The Ingenuity Gap

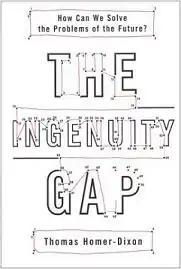

The Ingenuity Gap is a non-fiction book by Canadian academic Thomas Homer-Dixon. It was written over the course of eight years from 1992 to 2000, and was published by Knopf. The book argues that the nature of problems faced by our society are becoming more complex and that our ability to implement solutions is not keeping pace. Homer-Dixon focuses upon complexities, unexpected non-linear results, and emergent properties. He takes an inter-disciplinary approach connecting political science with sociology, economics, history, and ecology.